Neapolitan scale

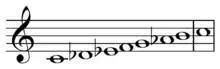
Neapolitan minor scale on C .

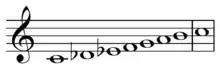
Neapolitan major scale on C .

In music, the major Neapolitan scale and the minor Neapolitan scale are two musical scales. Both scales are minor, in that they both contain a minor third above the root. The major and minor Neapolitan scales are instead differentiated by the quality of their sixth.